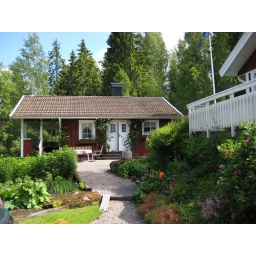
A red cottage by a lake. The parents-in-laws' summer house outside Karlskoga.